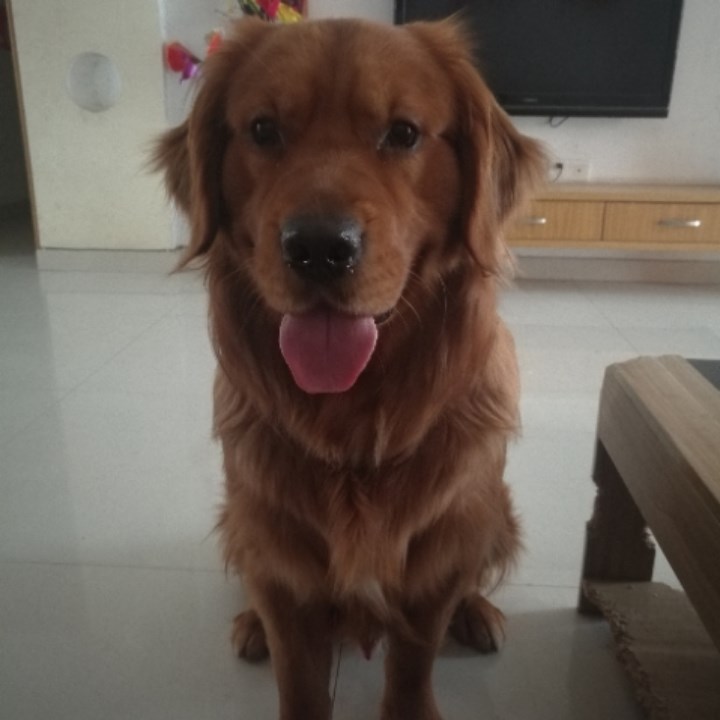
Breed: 5355-n000126-golden_retriever